Ellie Goulding

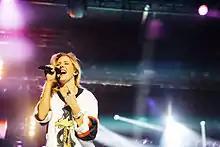
Goulding at Bumbershoot 2015

On 5 January 2014, Goulding premiered the music video for her song "Goodness Gracious" on her Vevo channel, later confirming that it would be her sixth single released from "Halcyon Days". On 22 January 2014, Goulding confirmed through her Facebook page that she had contributed the song "Beating Heart" to the soundtrack for the film "Divergent", based on the novel of the same name by Veronica Roth.